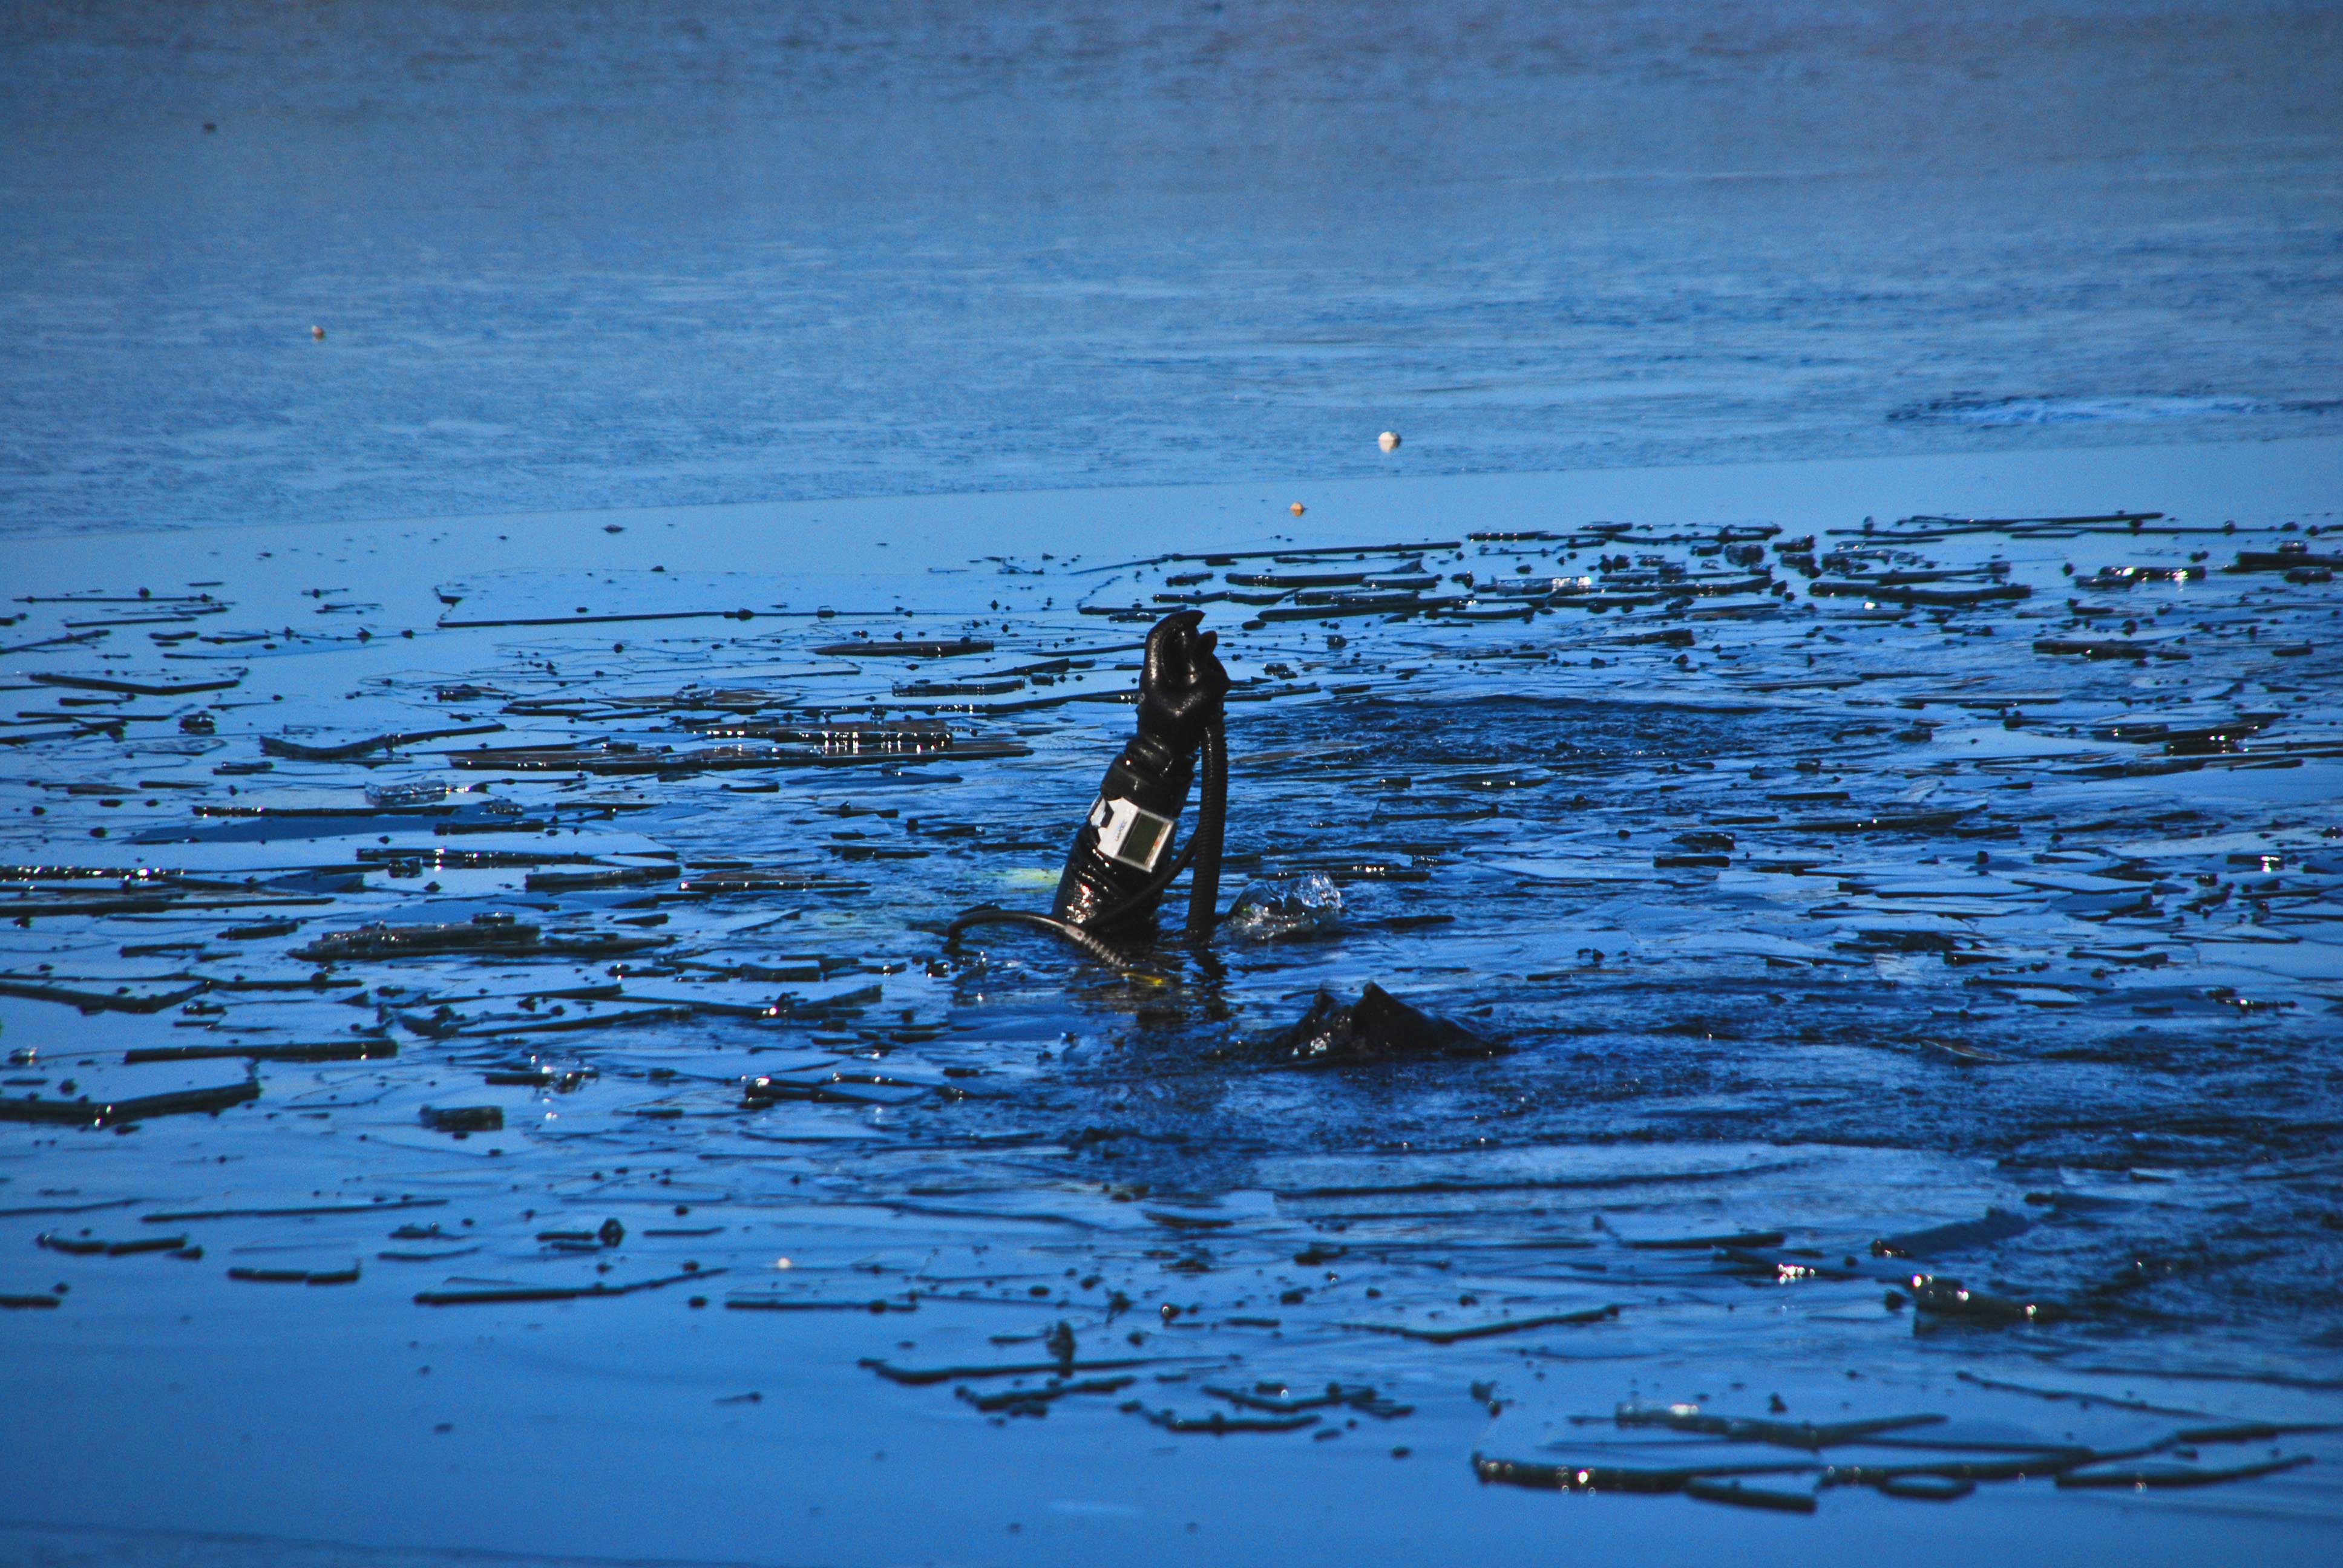
man, sea, coast, water, outdoor, ocean, horizon, person, snow, cold, winter, people, sky, shore, wave, lake, male, ice, reflection, holiday, frozen, blue, black, new year, season, body of water, men, slovenia, scuba diving, wind wave, velenje lake